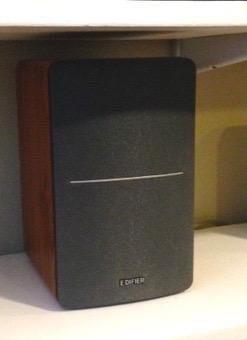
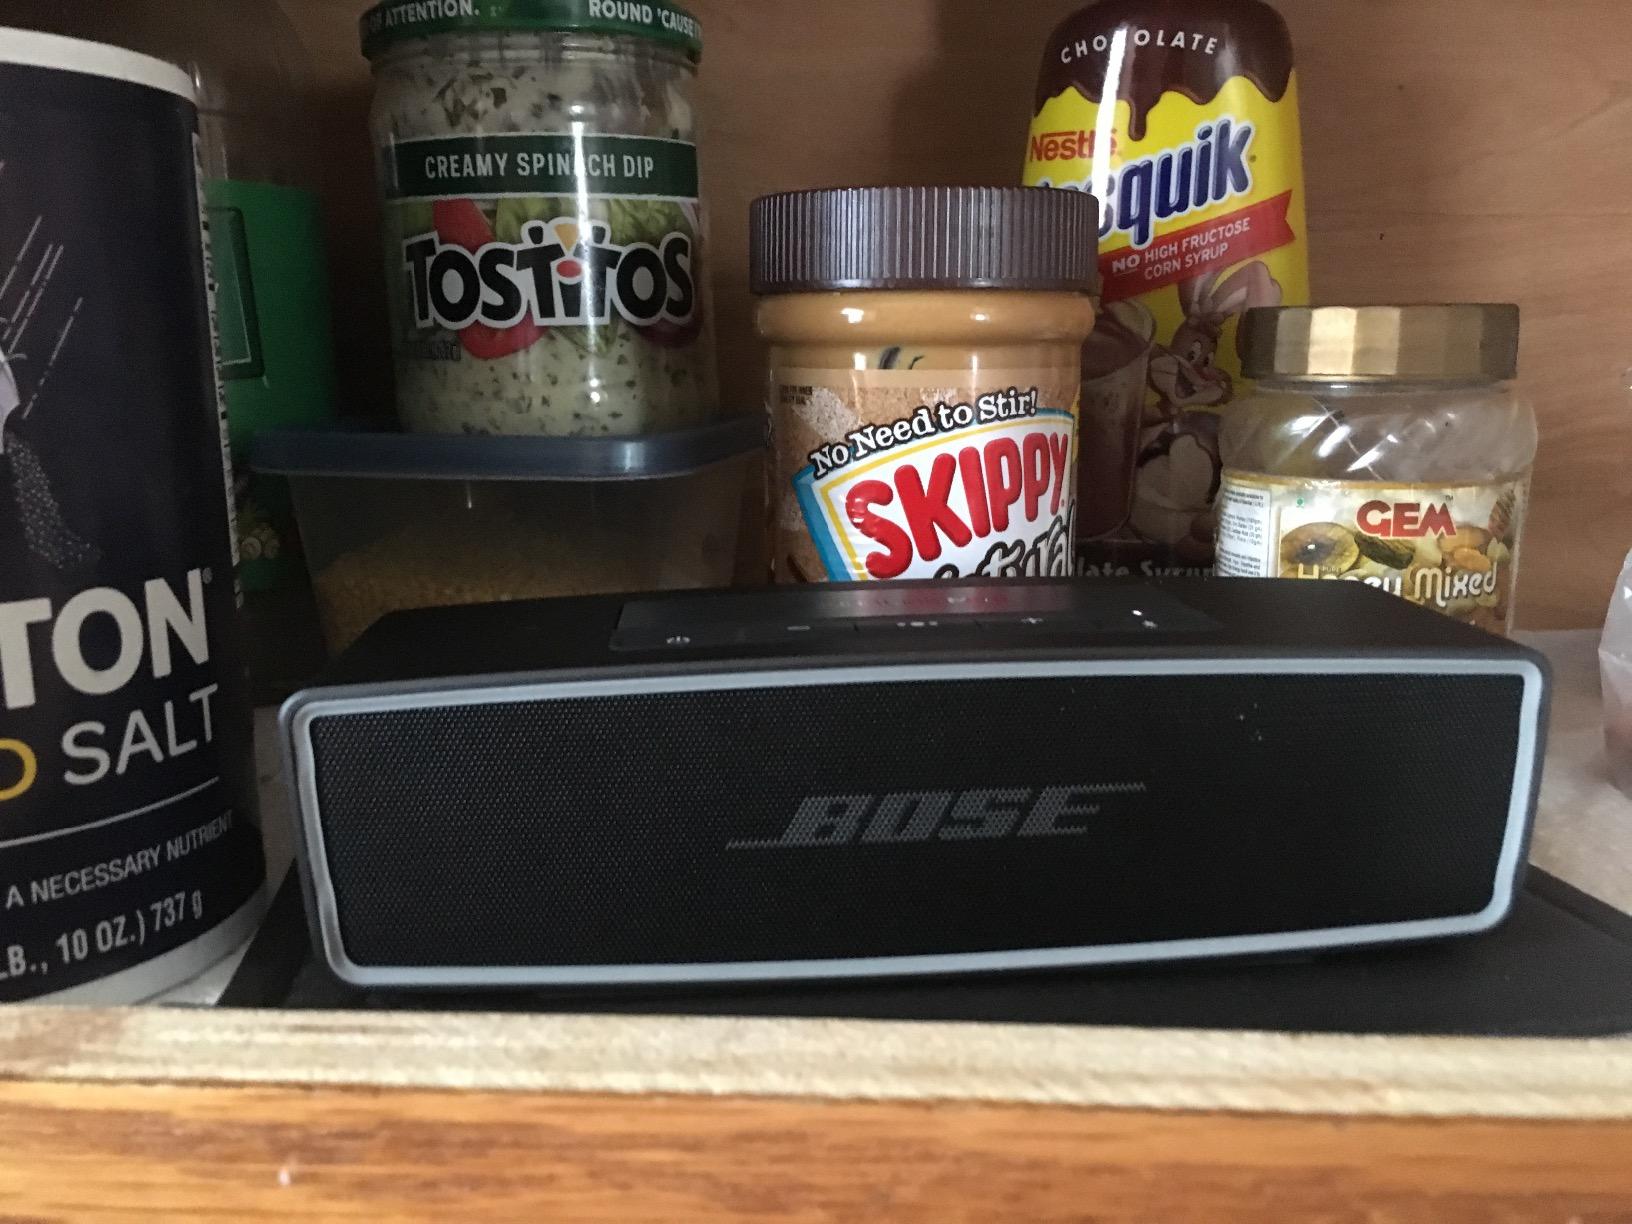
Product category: speaker
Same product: no